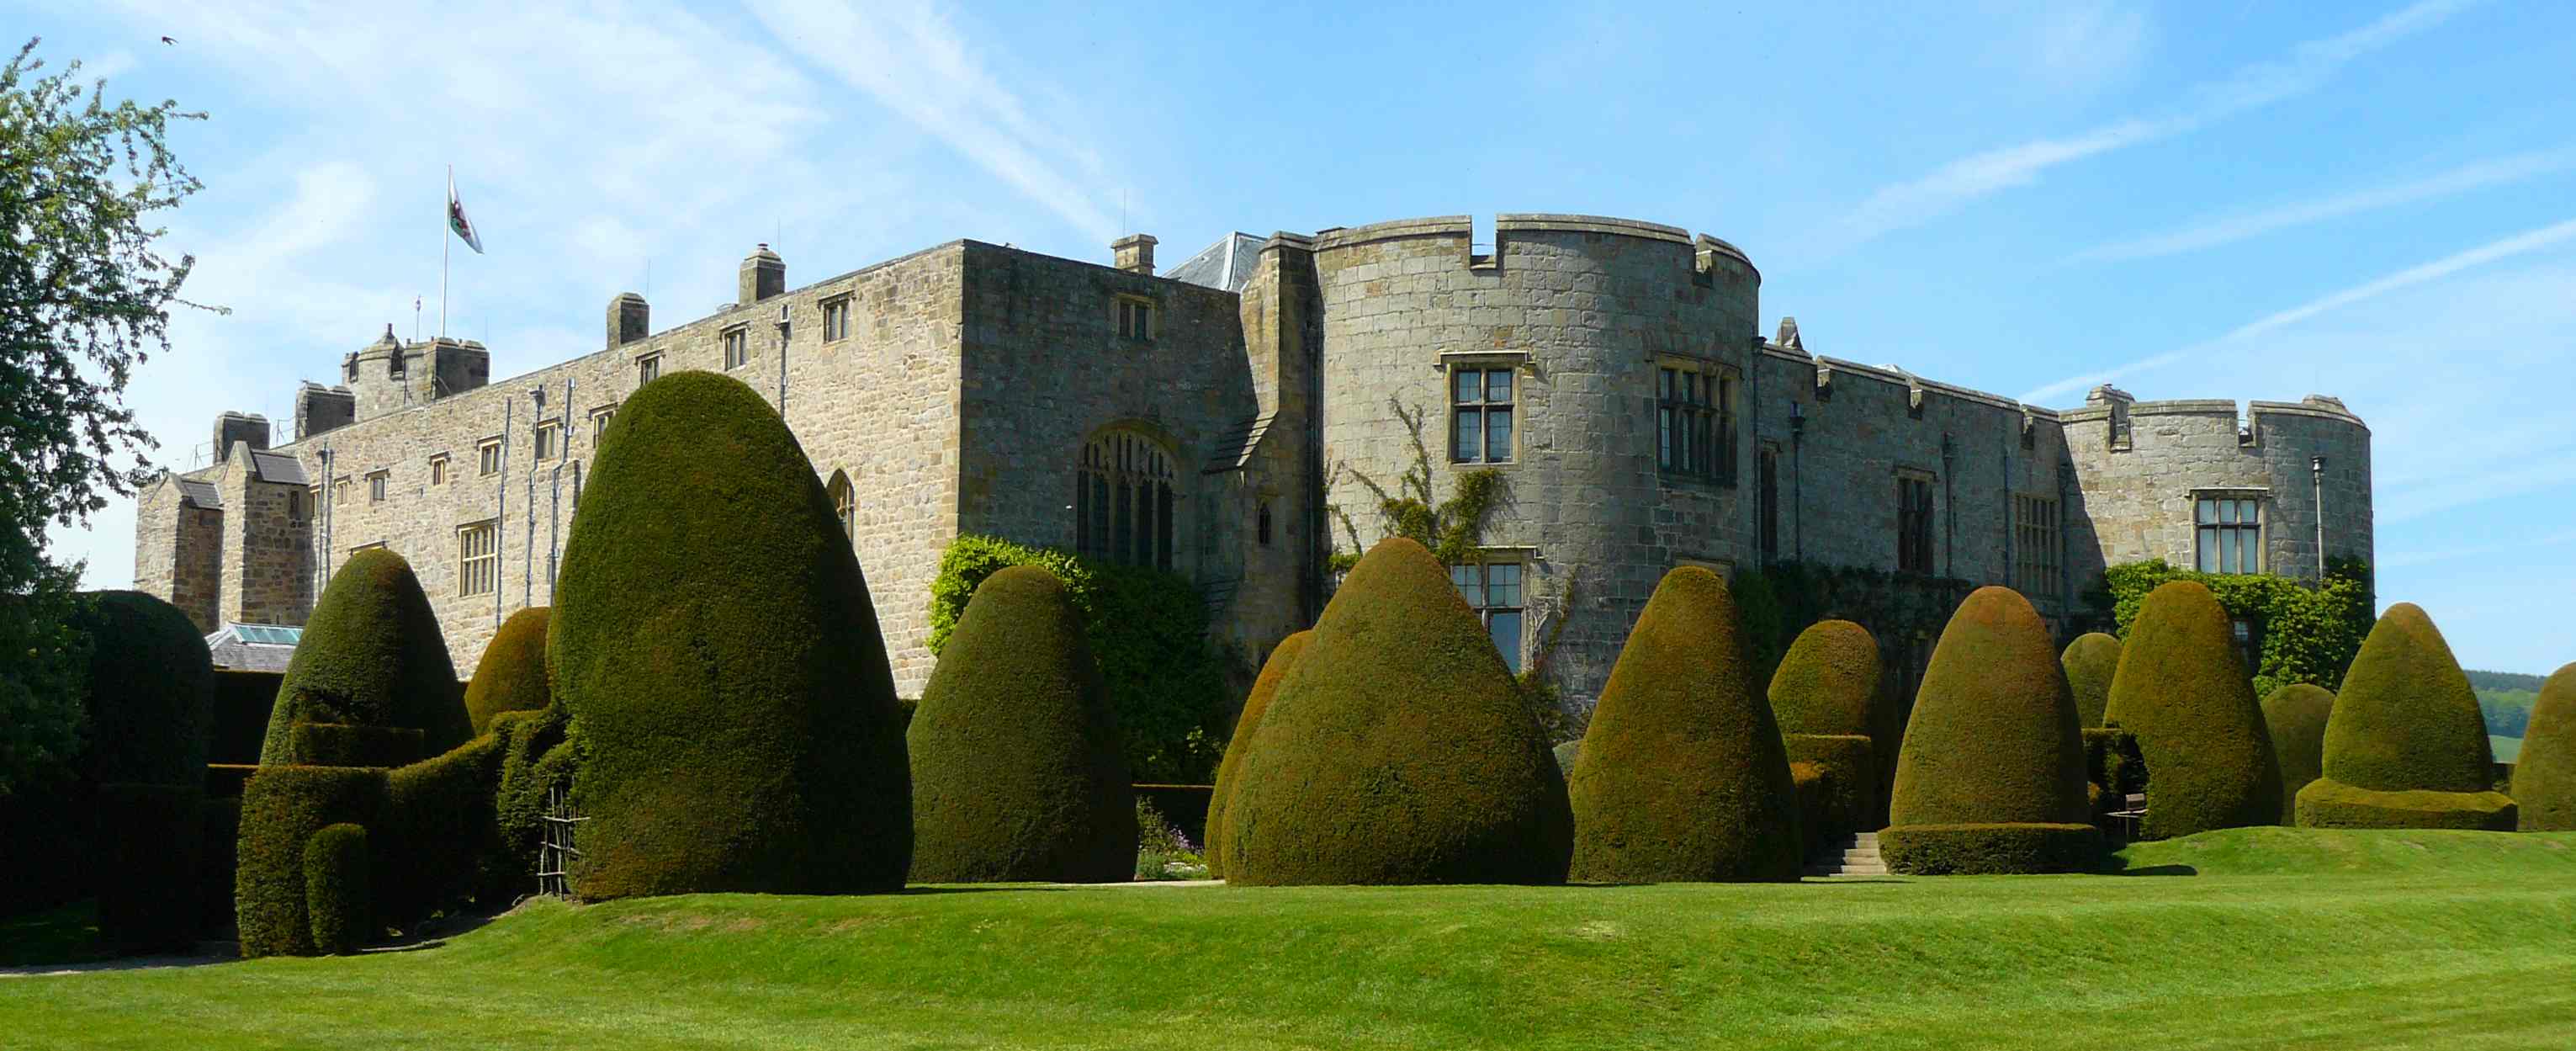
castle, historic site, fortification, grass, chateau, turret, unesco world heritage site, building, plant, medieval architecture